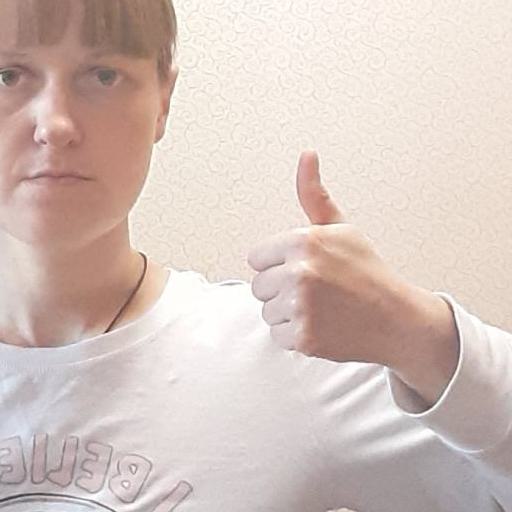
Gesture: like